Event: Nepal Earthquake
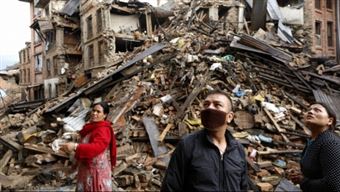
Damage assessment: damage